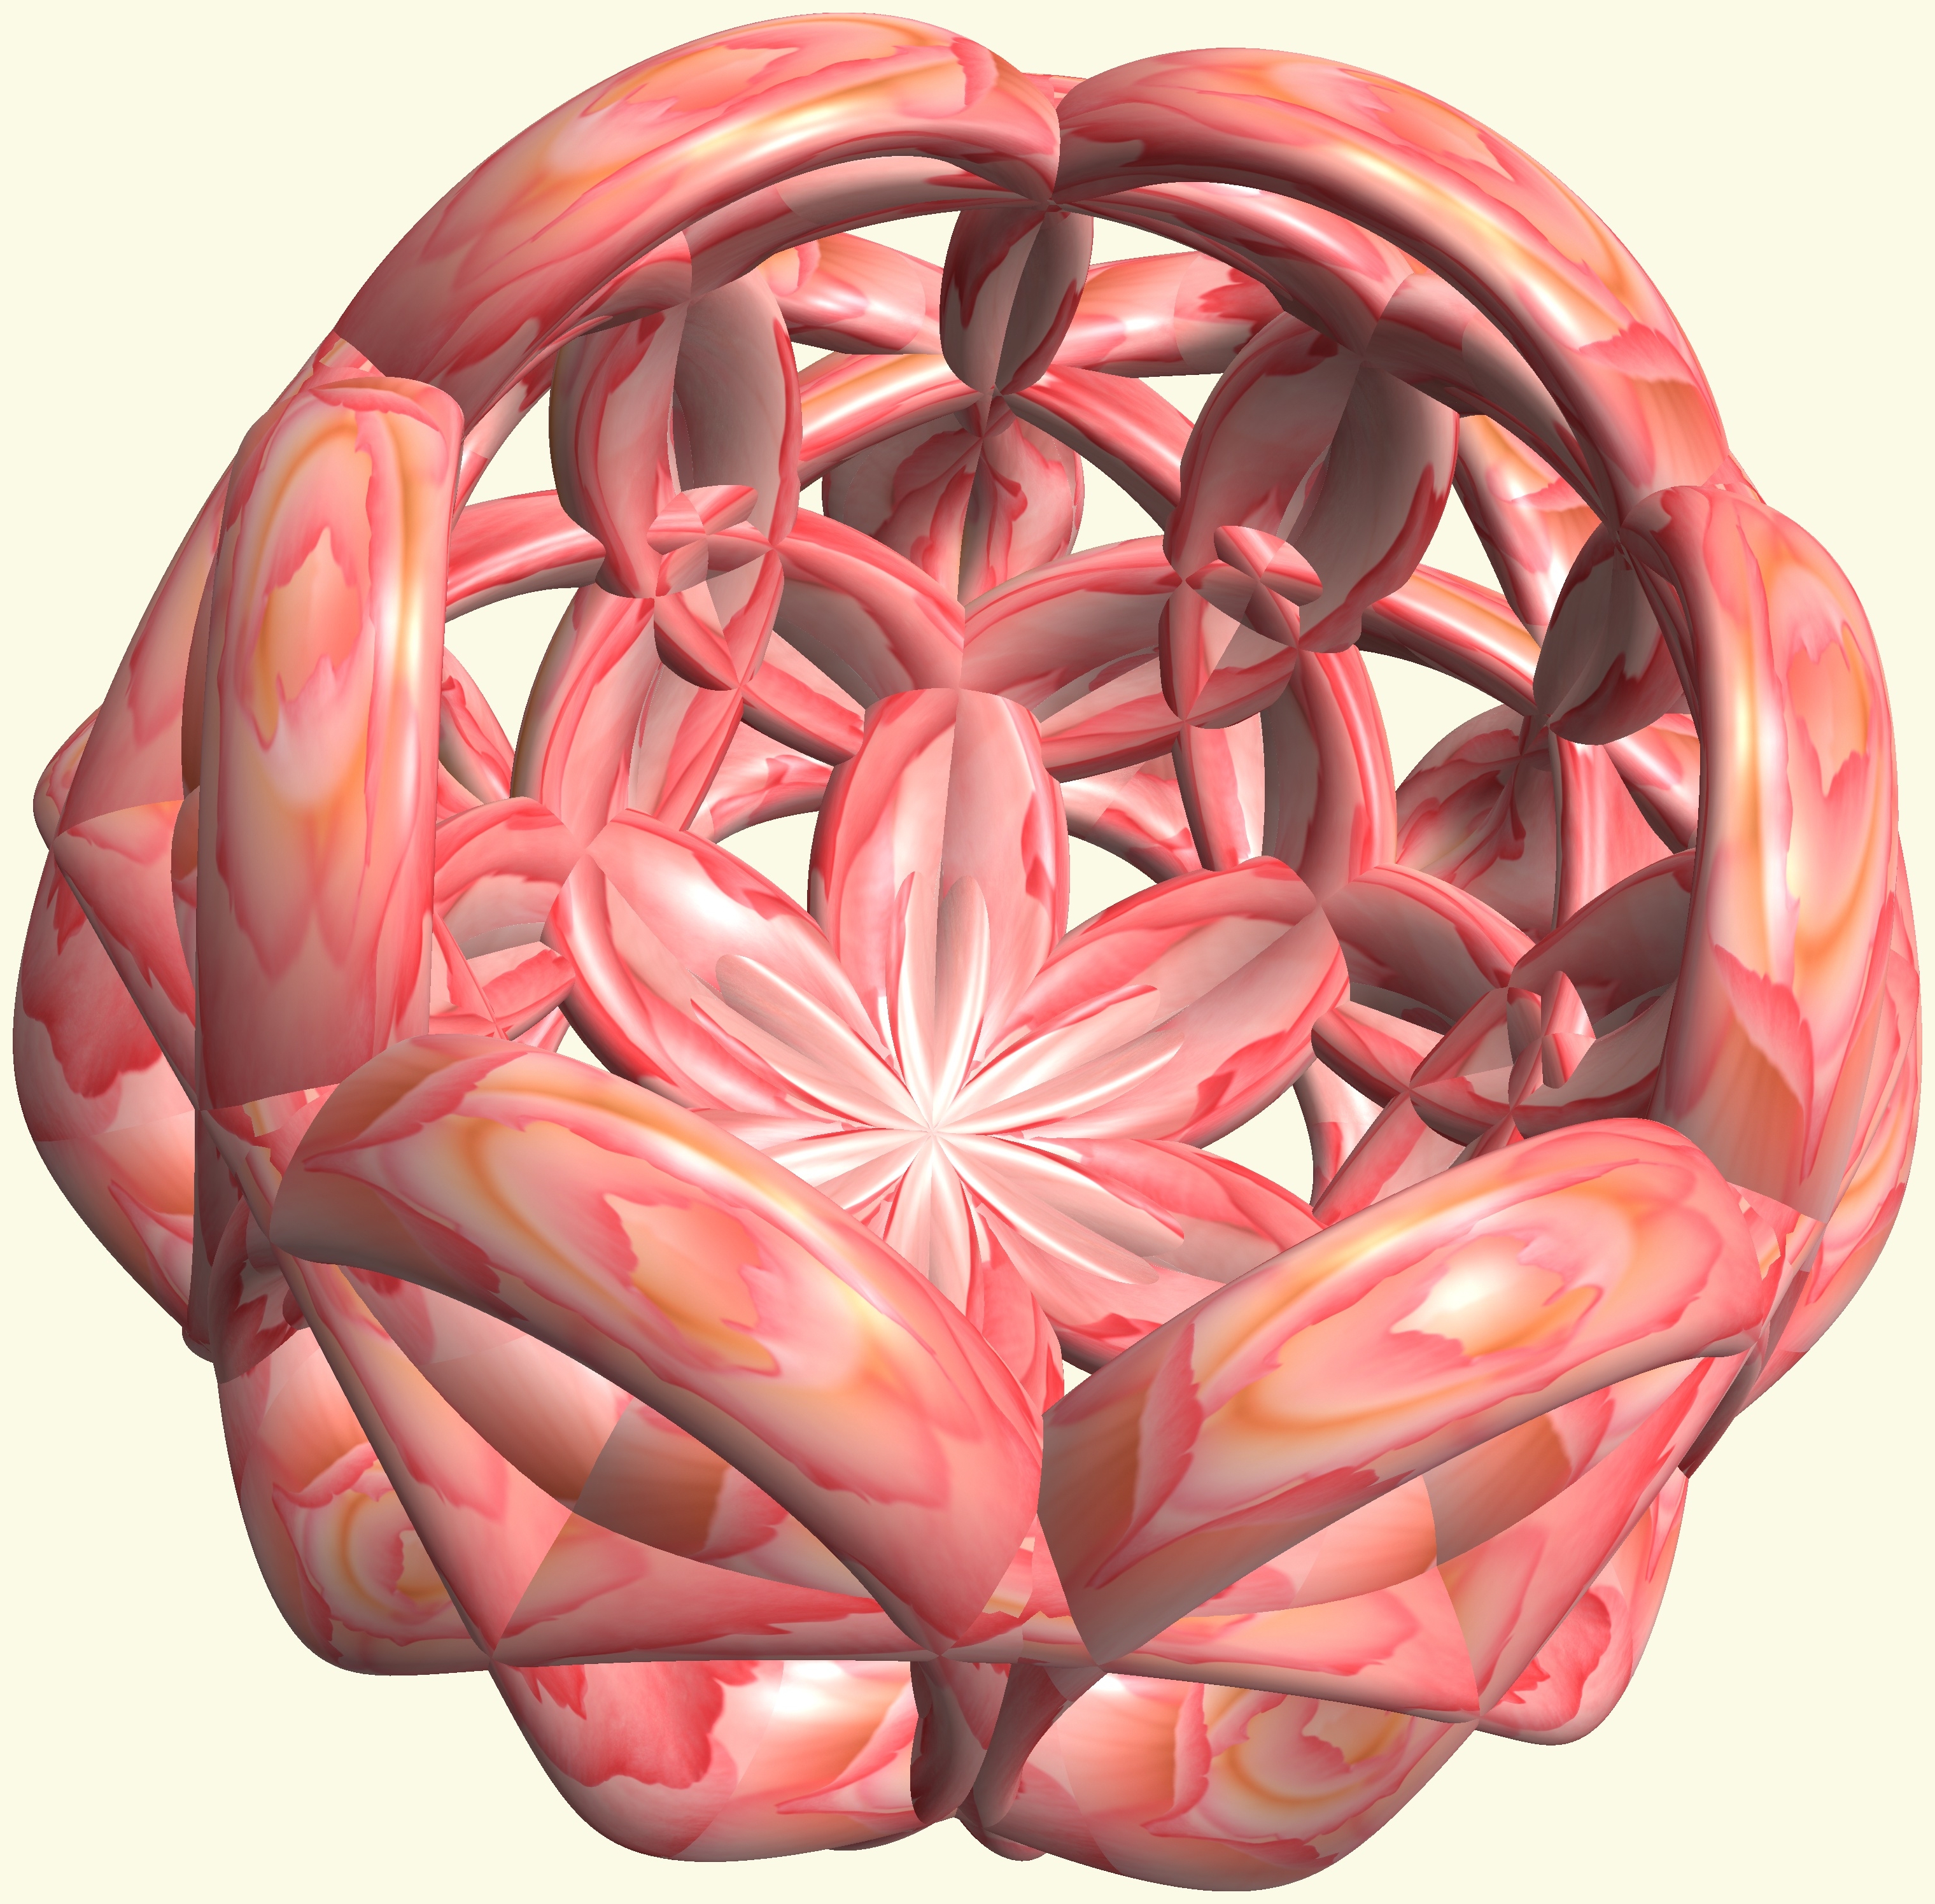
hand, structure, texture, flower, petal, heart, pattern, human body, figure, design, symmetry, 3d, graphic, organ, knot, mathematica, cg, parametricplot3d, code, program, algorithm, abstruct, mapping